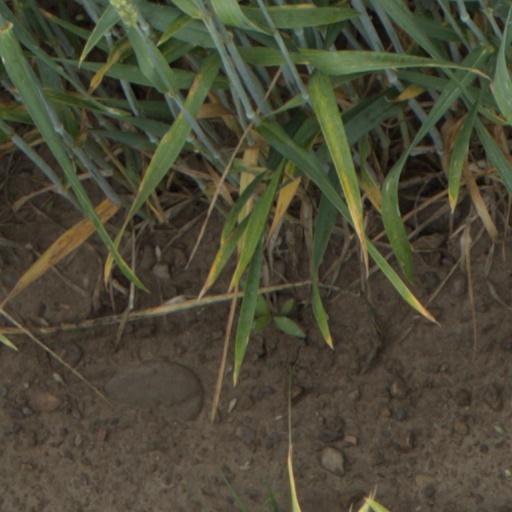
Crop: wheat